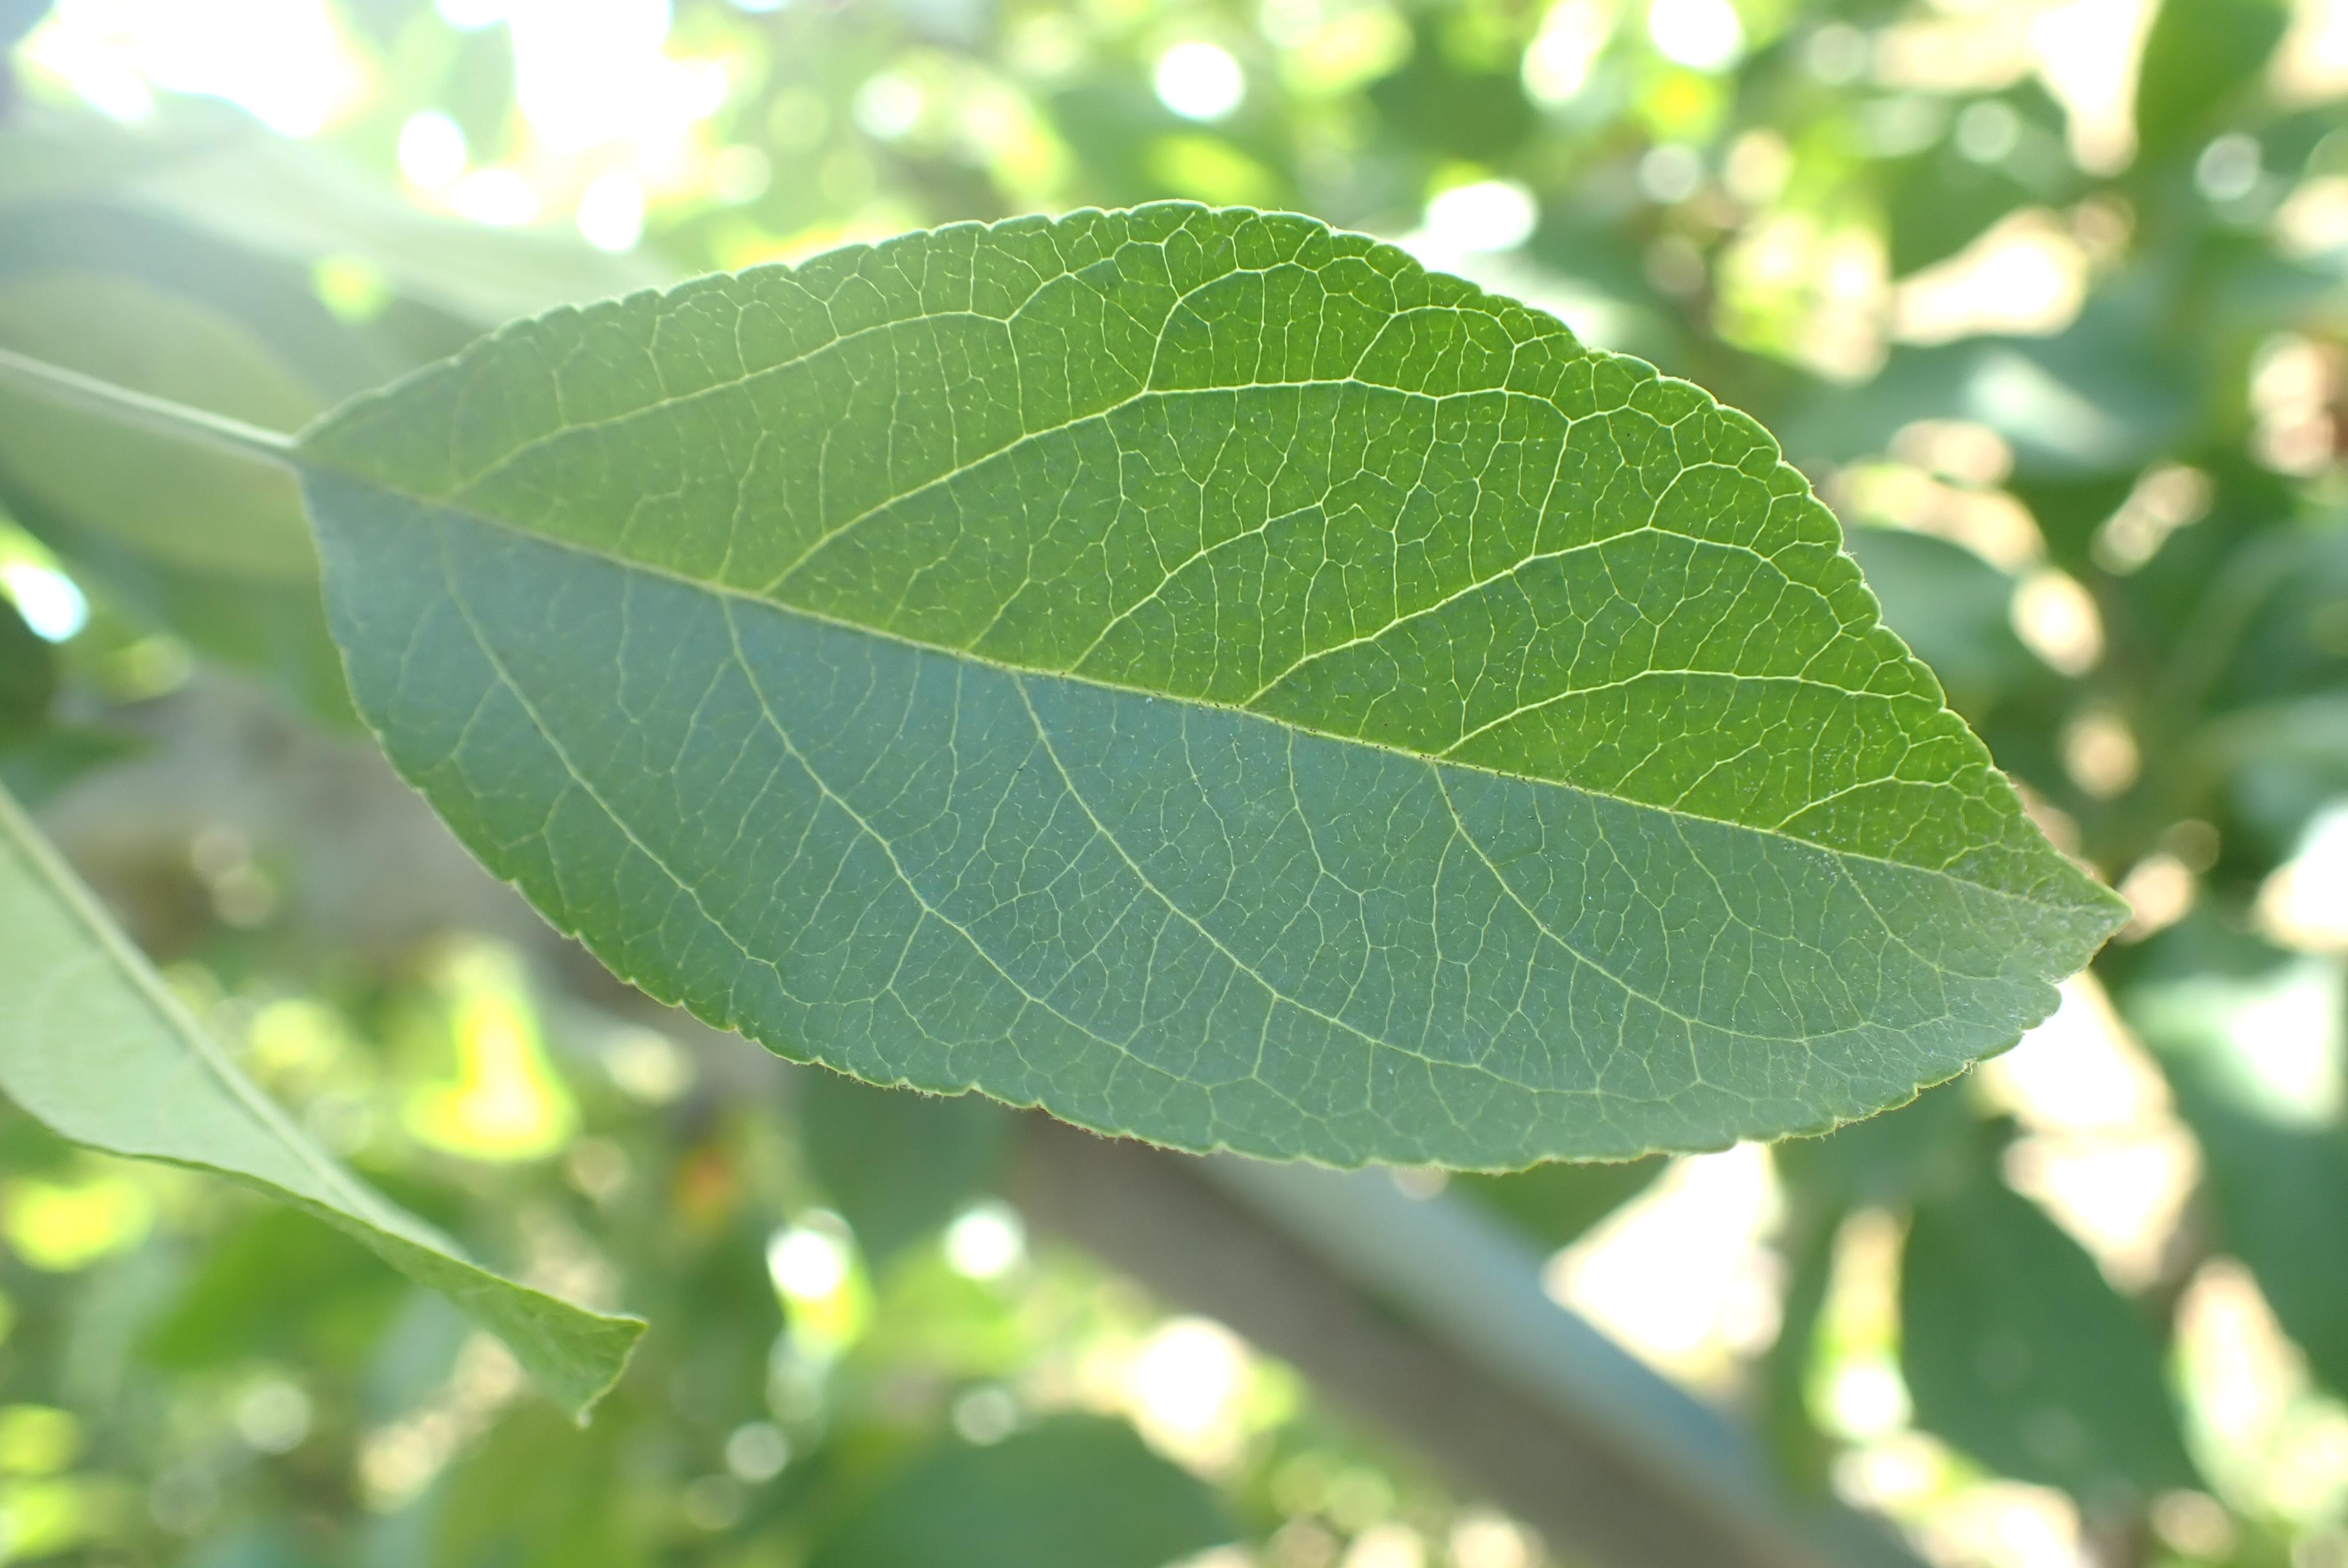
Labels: healthy